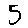
Label: 5